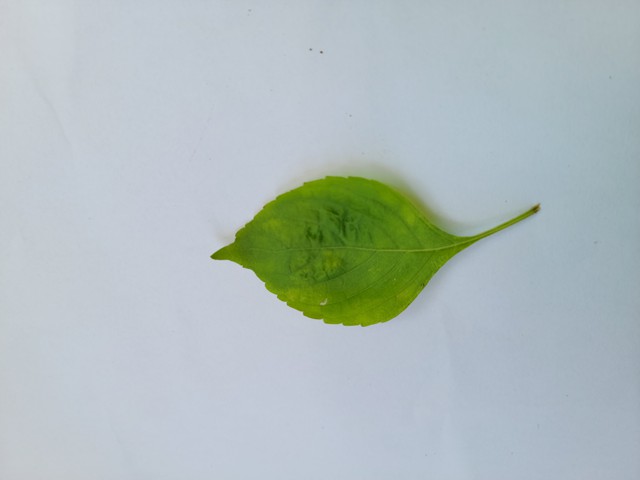
Plant: ramtulsi